Thomas Aquilina

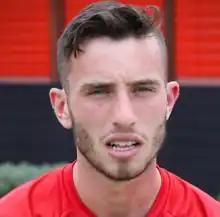
Aquilina with Western Sydney Wanderers in 2021

Thomas Kevin Aquilina (born 2 February 2001) is an Australian professional soccer player who plays as a right-back for the Newcastle Jets.